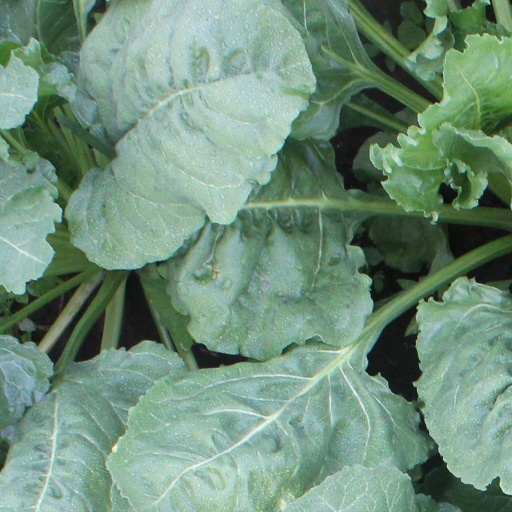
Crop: sugar beet